EVA Air

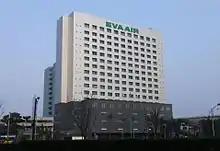
EVA Air's headquarters

In 2001, EVA Air began listing public stock offerings on the Taiwan Stock Exchange. Initially, one percent of the company's shares was offered over-the-counter, with one-quarter held by parent company Evergreen Marine Corporation and EVA Air employees, respectively. In 2002, EVA Air underwent internal corporate reforms, with staff reductions and streamlined management. This culminated a process which had begun in 1997, when the Asian financial crisis began affecting profitability. The 2002–2003 SARS contagion also affected passenger traffic for medium-haul flights in Southeast Asia, while long-haul flights to North America, Japan, and Europe were less affected.